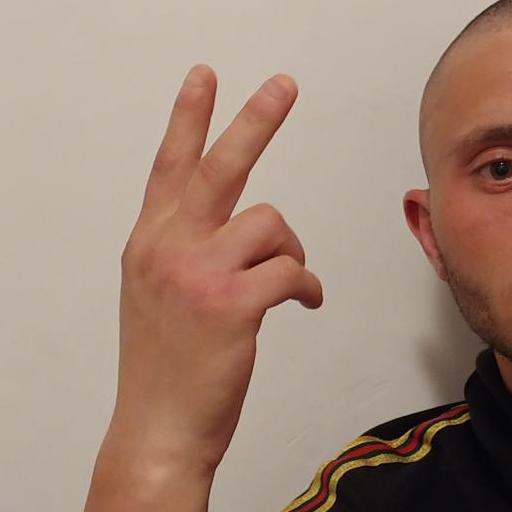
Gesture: peace_inverted